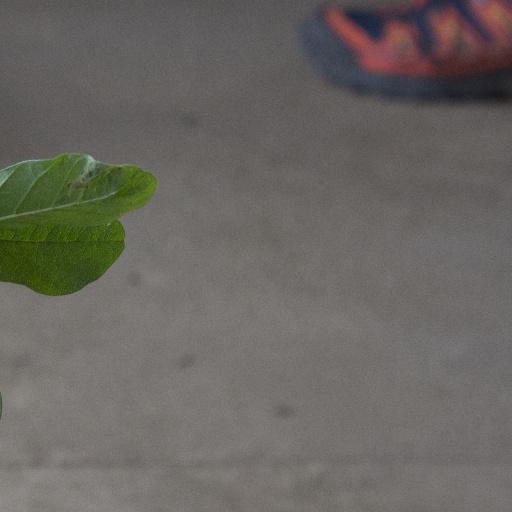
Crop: soybean